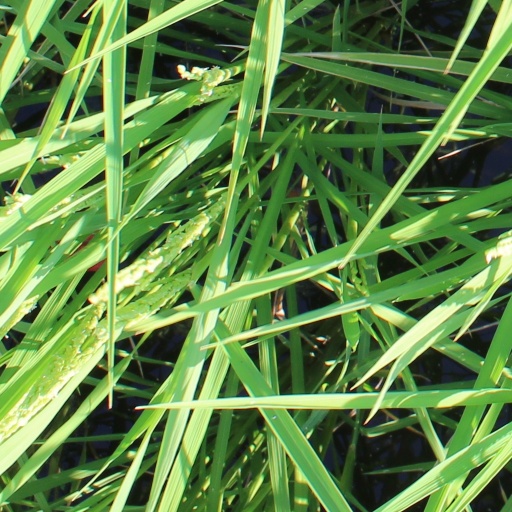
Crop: rice